Salatura

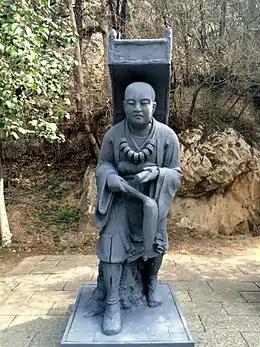
Xuan Zang Statue at Longmen Grottoes, Luoyang, China

Within the city of F'o (or Sha)-lo-tu-lo was a tope where an arhat had converted a disciple of Panini. Five hundred